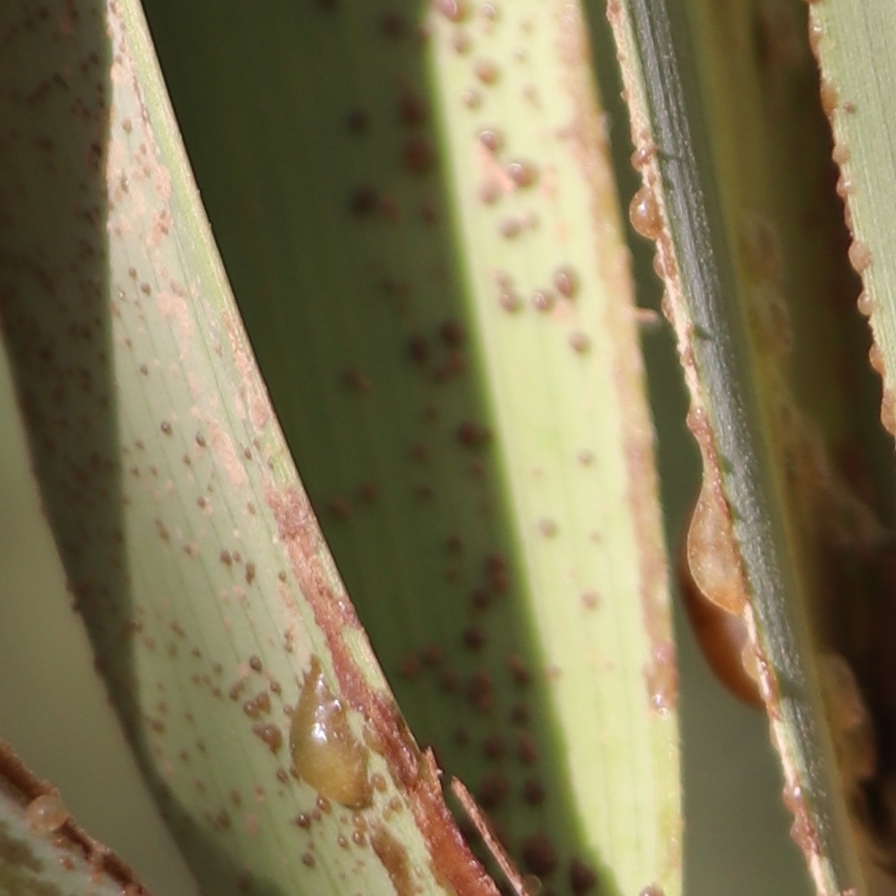
Label: Honey